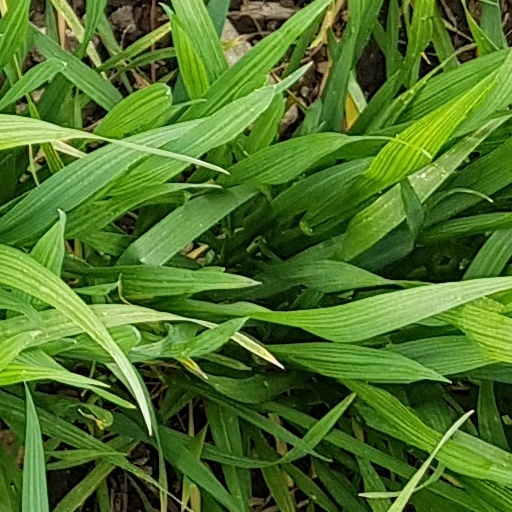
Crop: wheat